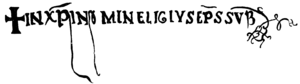
Signature de Saint Eloy (Eligius), financier et ministre de Dagobert Ier
L’histoire, souvent écrit avec la première lettre majuscule, est à la fois l’étude et l'écriture des faits et des événements passés quelles que soient leur variété et leur complexité. L'histoire est également une science humaine et sociale. On désigne aussi couramment sous le terme d’histoire le passé lui-même, comme dans les leçons de l'histoire. L'histoire est un récit écrit par lequel des hommes et des femmes s'efforcent de faire connaître les temps révolus. Ces tentatives ne sont jamais entièrement indépendantes de conditionnements étrangers au domaine telle que la vision du monde de leur auteur ou de sa culture, mais elles sont censées être élaborées à partir de sources plutôt que guidées par la spéculation ou l'idéologie.
Éloi de Noyon, évêque de Noyon, orfèvre et monnayeur, il eut une fonction de ministre des Finances auprès de Dagobert Iᵉʳ. Saint Éloi pour les catholiques est fêté le 1ᵉʳ décembre. À Paris, on commémore le 25 juin la translation d'un de ses bras en la cathédrale Notre-Dame de Paris en 1212.